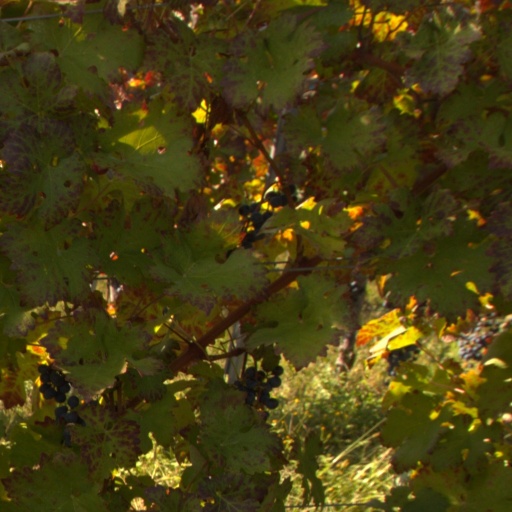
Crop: grape